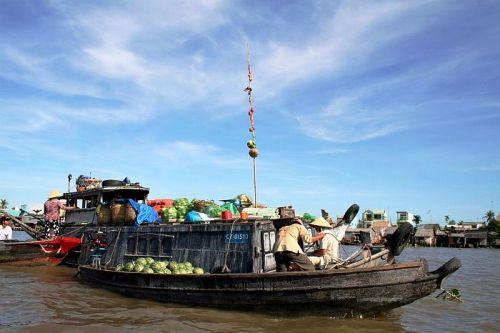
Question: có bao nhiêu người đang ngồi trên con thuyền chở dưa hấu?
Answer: hai người